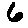
Label: 6